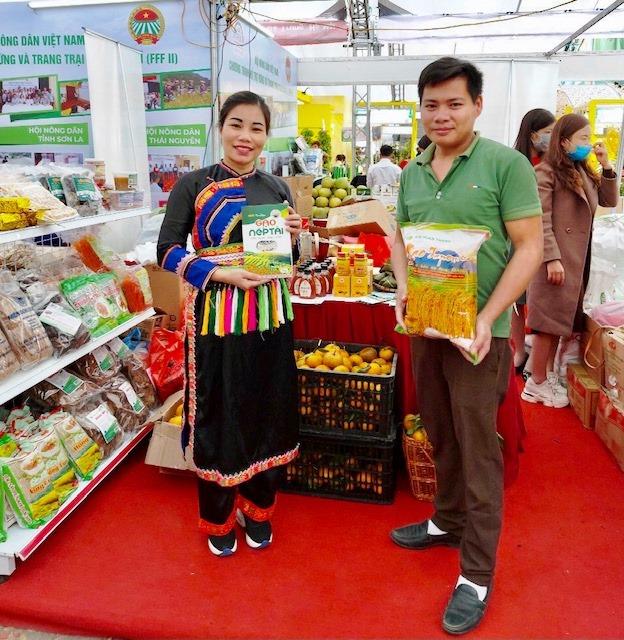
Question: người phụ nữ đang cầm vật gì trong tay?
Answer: một túi gạo